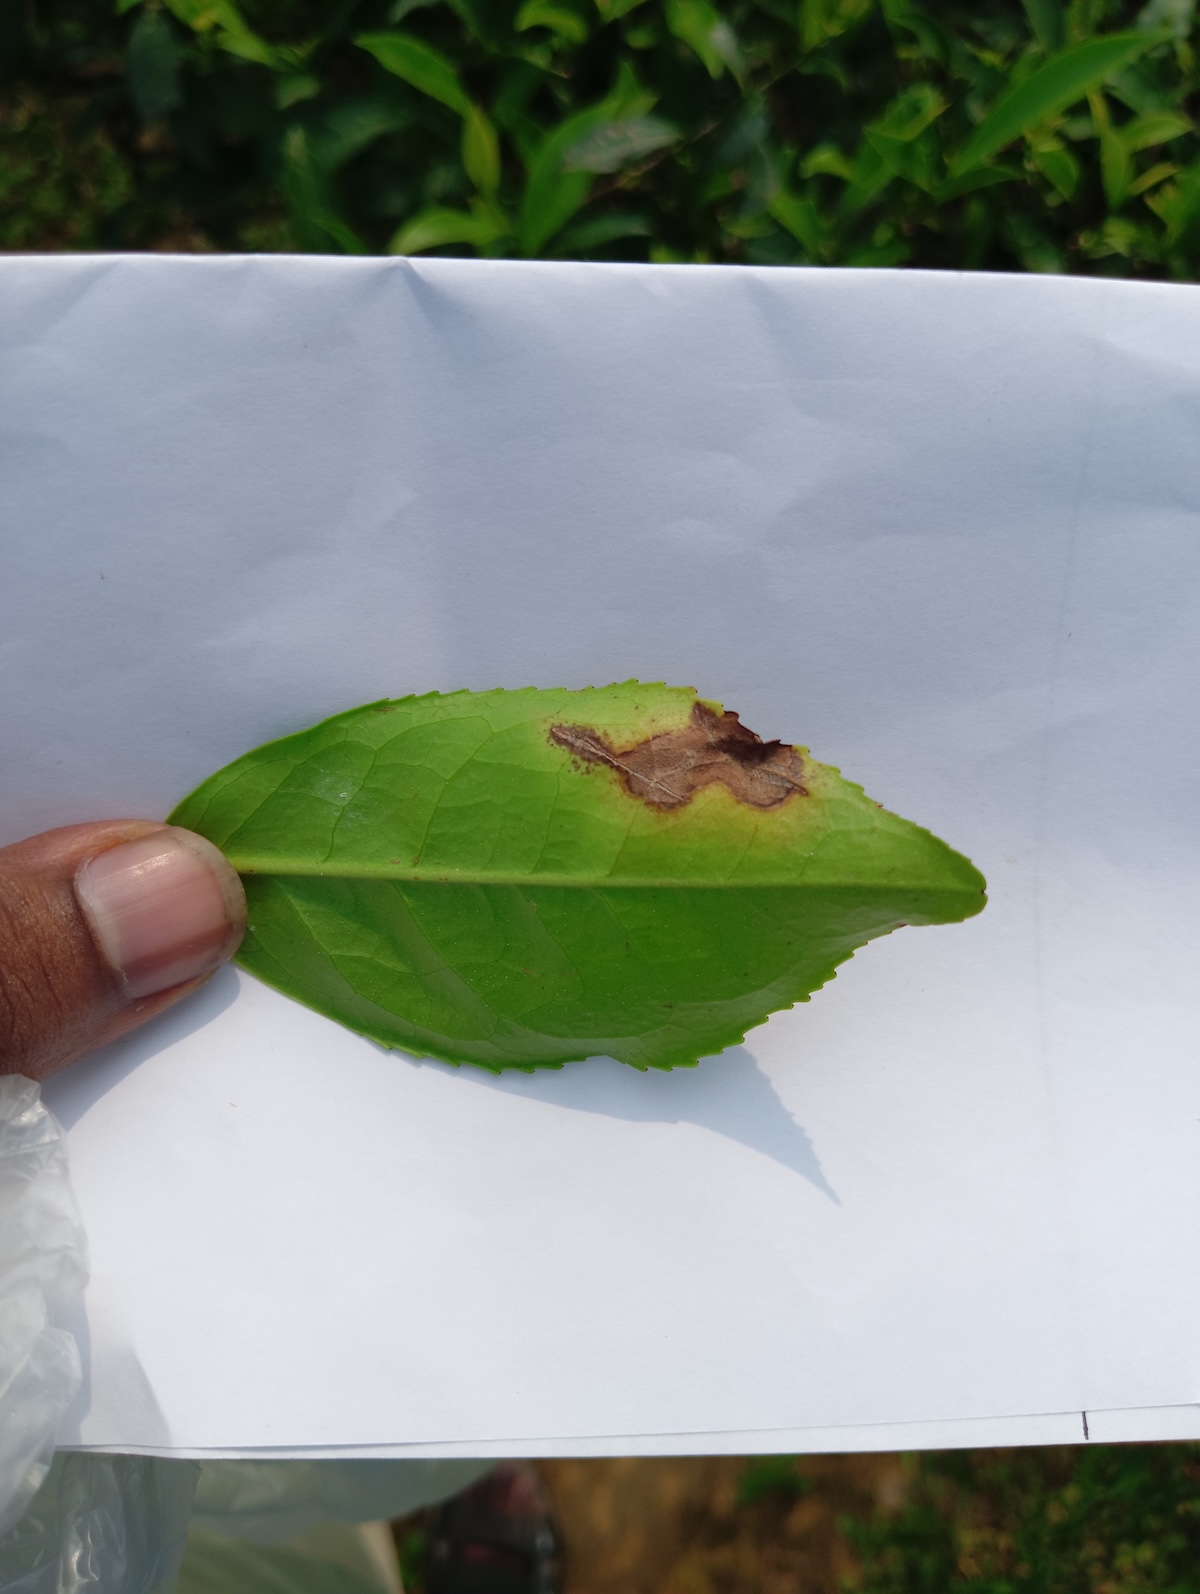
Label: Gray Blight